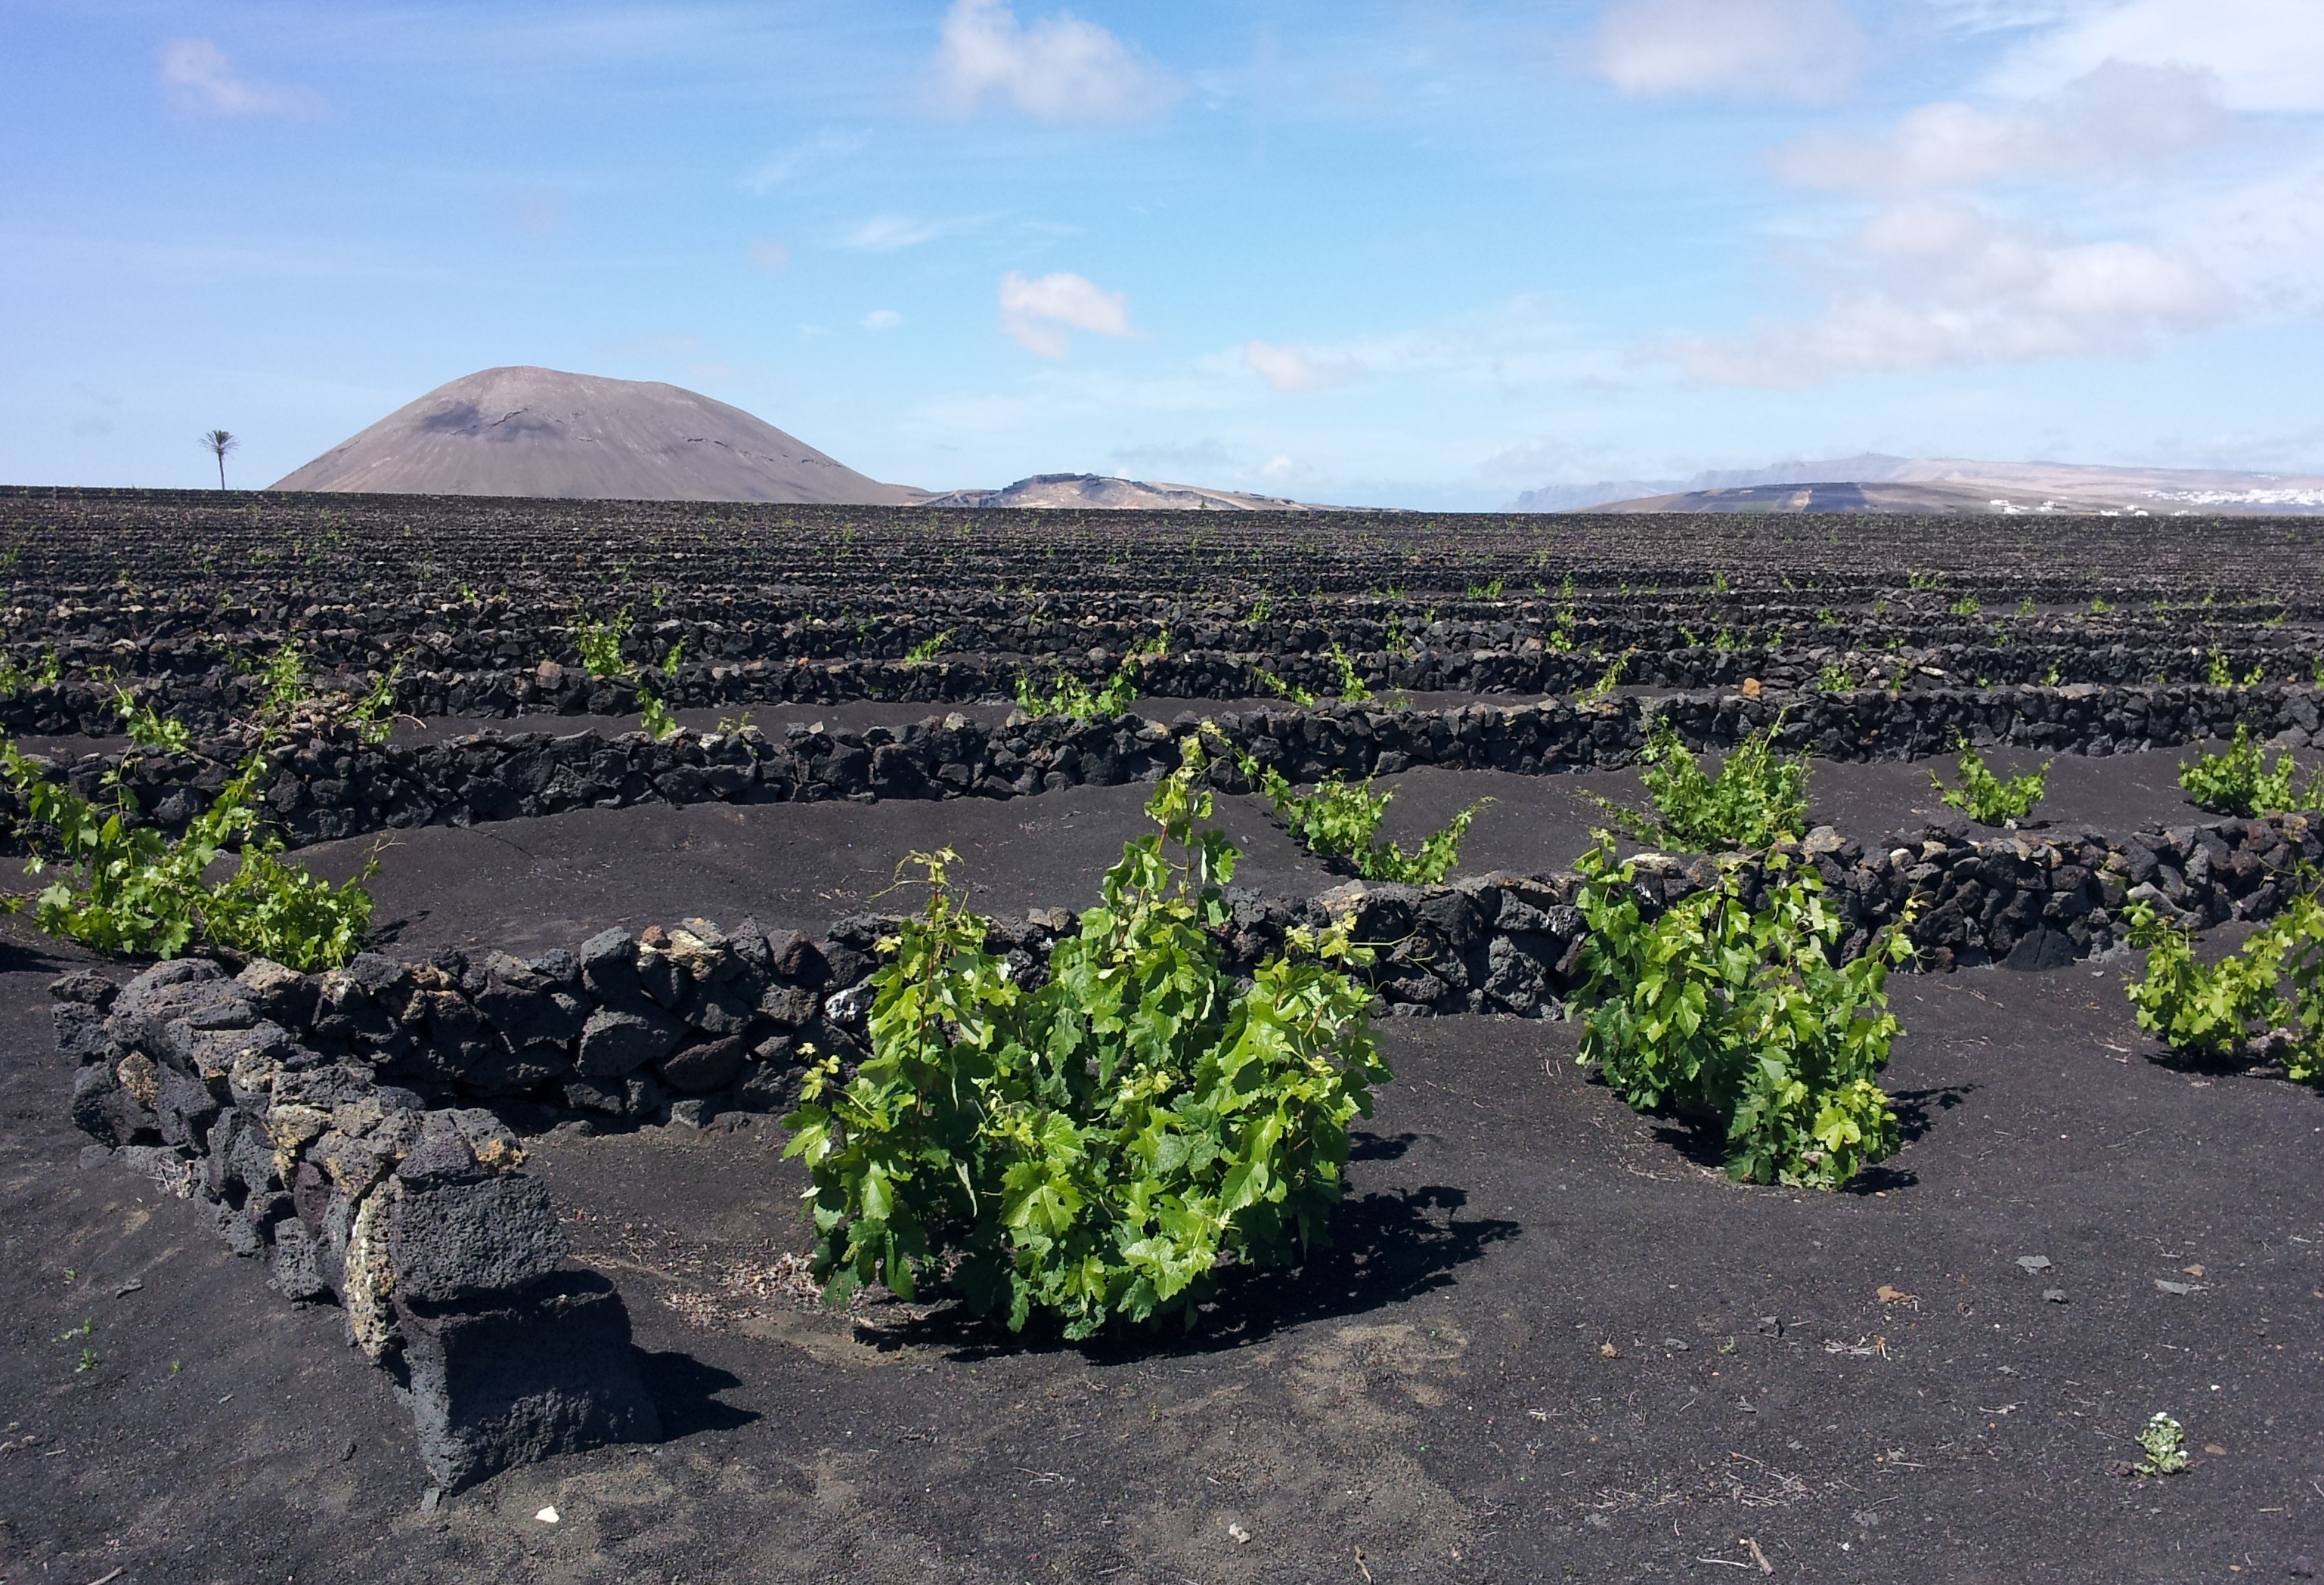
vineyard, field, wall, soil, agriculture, plain, grapevine, plantation, plateau, winegrowing, rebstock, lanzarote